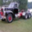
Label: truck